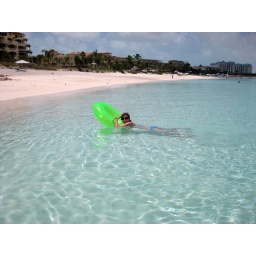
swimming in amazingly clear water